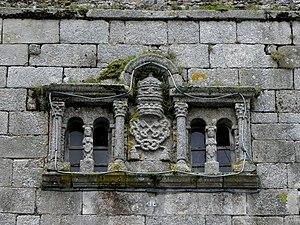
Église Saint-Pierre d'Hardanges (53). Détail sculpté de la tour. Façade occidentale.
L'église Saint-Pierre d'Hardanges est une église catholique située à Hardanges, dans le département français de la Mayenne.